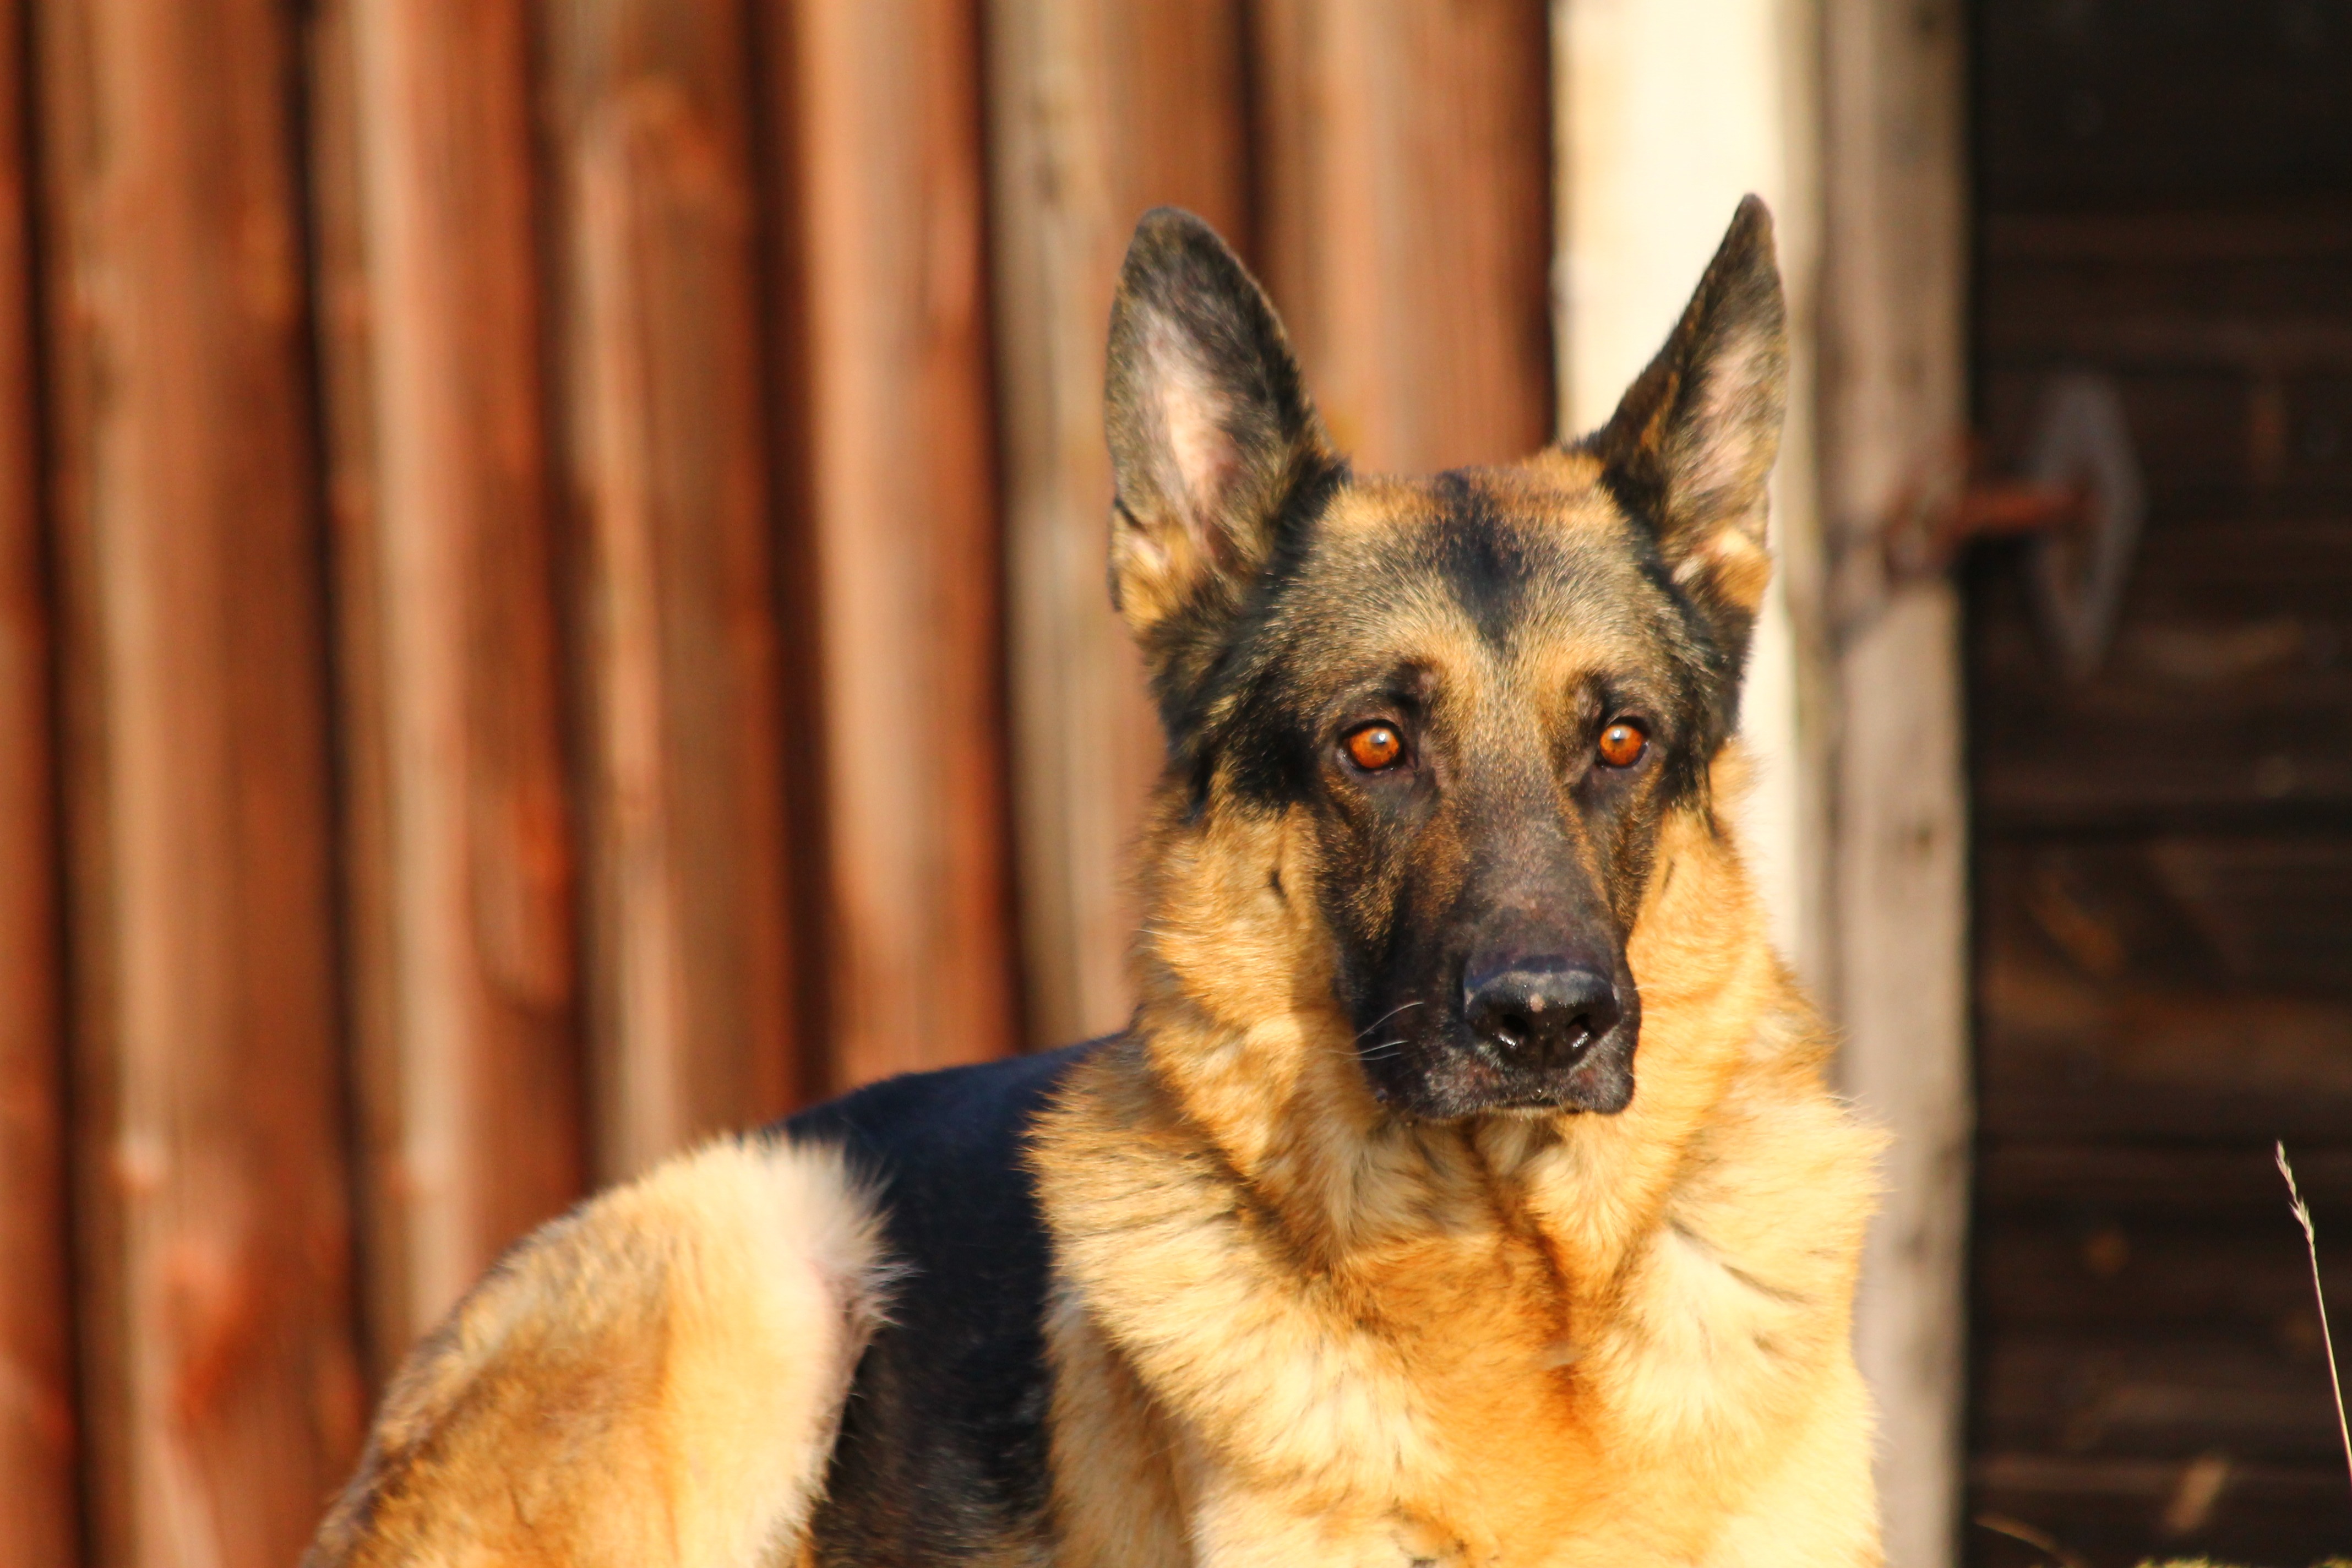
dog, mammal, german shepherd, vertebrate, german, dog breed, old german shepherd dog, shepherd dog, dog like mammal, wolfdog, carnivoran, dog breed group, shiloh shepherd dog, east european shepherd, german shepherd dog, tervuren